La venus maldita

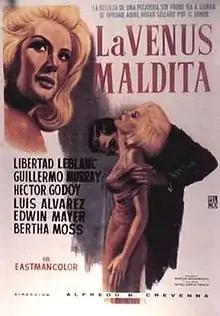

La venus maldita ("The Damned Venus") is a 1967 Argentine and Mexican erotic drama film directed by Alfredo B. Crevenna. The film was entirely shot in Peru, mostly in Lima but with location shots in Ancón, Cuzco, and Machu Picchu. "La venus maldita" was one of thirteen coproductions filmed and shown in Peru between 1962 and 1970.